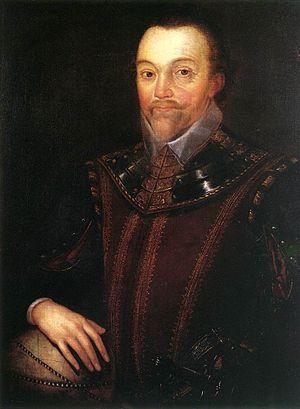
Un corsaire est une personne autorisée par une lettre de marque à attaquer en temps de guerre, tout navire battant pavillon d'états ennemis, et particulièrement son trafic marchand, laissant à la flotte de guerre le soin de s'attaquer aux objectifs militaires. Les corsaires ne doivent donc pas être confondus avec les pirates puisqu'ils exercent leur activité selon les lois de la guerre, uniquement en temps de guerre et avec l'autorisation de leur gouvernement. Capturés, ils ont droit au statut de prisonnier de guerre.
Le terme anglais Farthest South désigne le « point le plus au sud », donc le plus proche du pôle Sud, jamais atteint par l'homme à un moment donné de l'histoire. Absente des préoccupations des premiers navigateurs de l'hémisphère austral, l'expression a été largement utilisée lorsque, au XIXᵉ siècle et au début du XXᵉ siècle, la course en direction du sud s'est intensifiée.
Le fleuve Chetco est un cours d’eau qui s’écoule sur 90 km au nord-ouest des États-Unis. Son bassin couvre une superficie d’environ 912 km² dans le comté de Curry au sud-ouest de l’Oregon.
La guerre anglo-espagnole de 1585-1604 est un conflit intermittent, ponctué de batailles importantes mais très éloignées les unes des autres, et ayant opposé les royaumes d'Angleterre d'Élisabeth Iʳᵉ et d'Espagne de Philippe II.
L'expédition Drake-Norreys, conduite par l'amiral Francis Drake et le général John Norreys, est lancée en 1589 pendant la guerre anglo-espagnole par Élisabeth Iʳᵉ d'Angleterre pour tirer parti de la victoire à la bataille de Gravelines contre l'invincible Armada. Cette campagne s'est soldée par une défaite entraînant de lourdes pertes en vies humaines et en navires.